Davis Coast

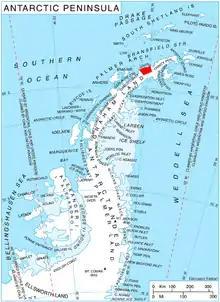
Location of Davis Coast.

Davis Coast is that portion of the west coast of the Antarctic Peninsula between Cape Kjellman and Cape Sterneck. It was named by the Advisory Committee on Antarctic Names for Captain John Davis, the English-born American sealer who claimed to have made the first recorded landing on the continent of Antarctica at Hughes Bay on this coast in the "Cecilia", February 7, 1821.